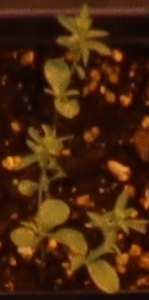
Label: Flax